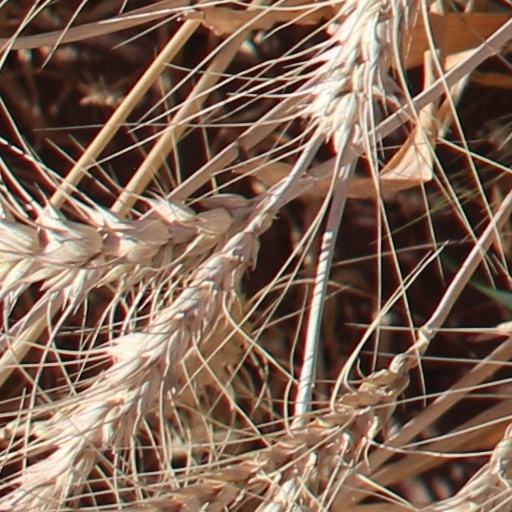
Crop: wheat